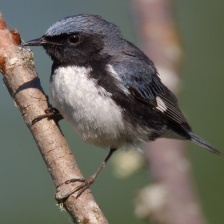
Species: BLACK THROATED WARBLER
Scientific name: SETOPHAGA CAERULESCENS